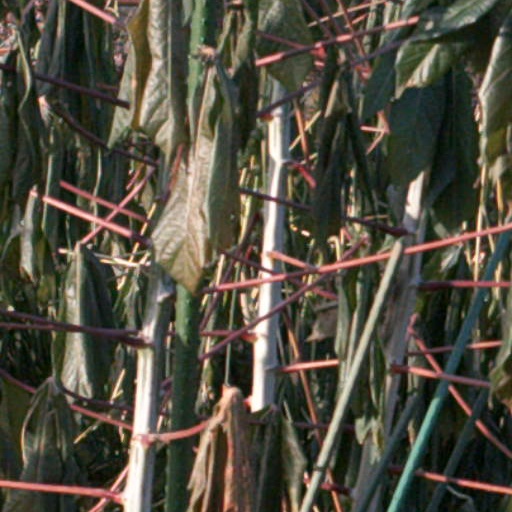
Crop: cassava